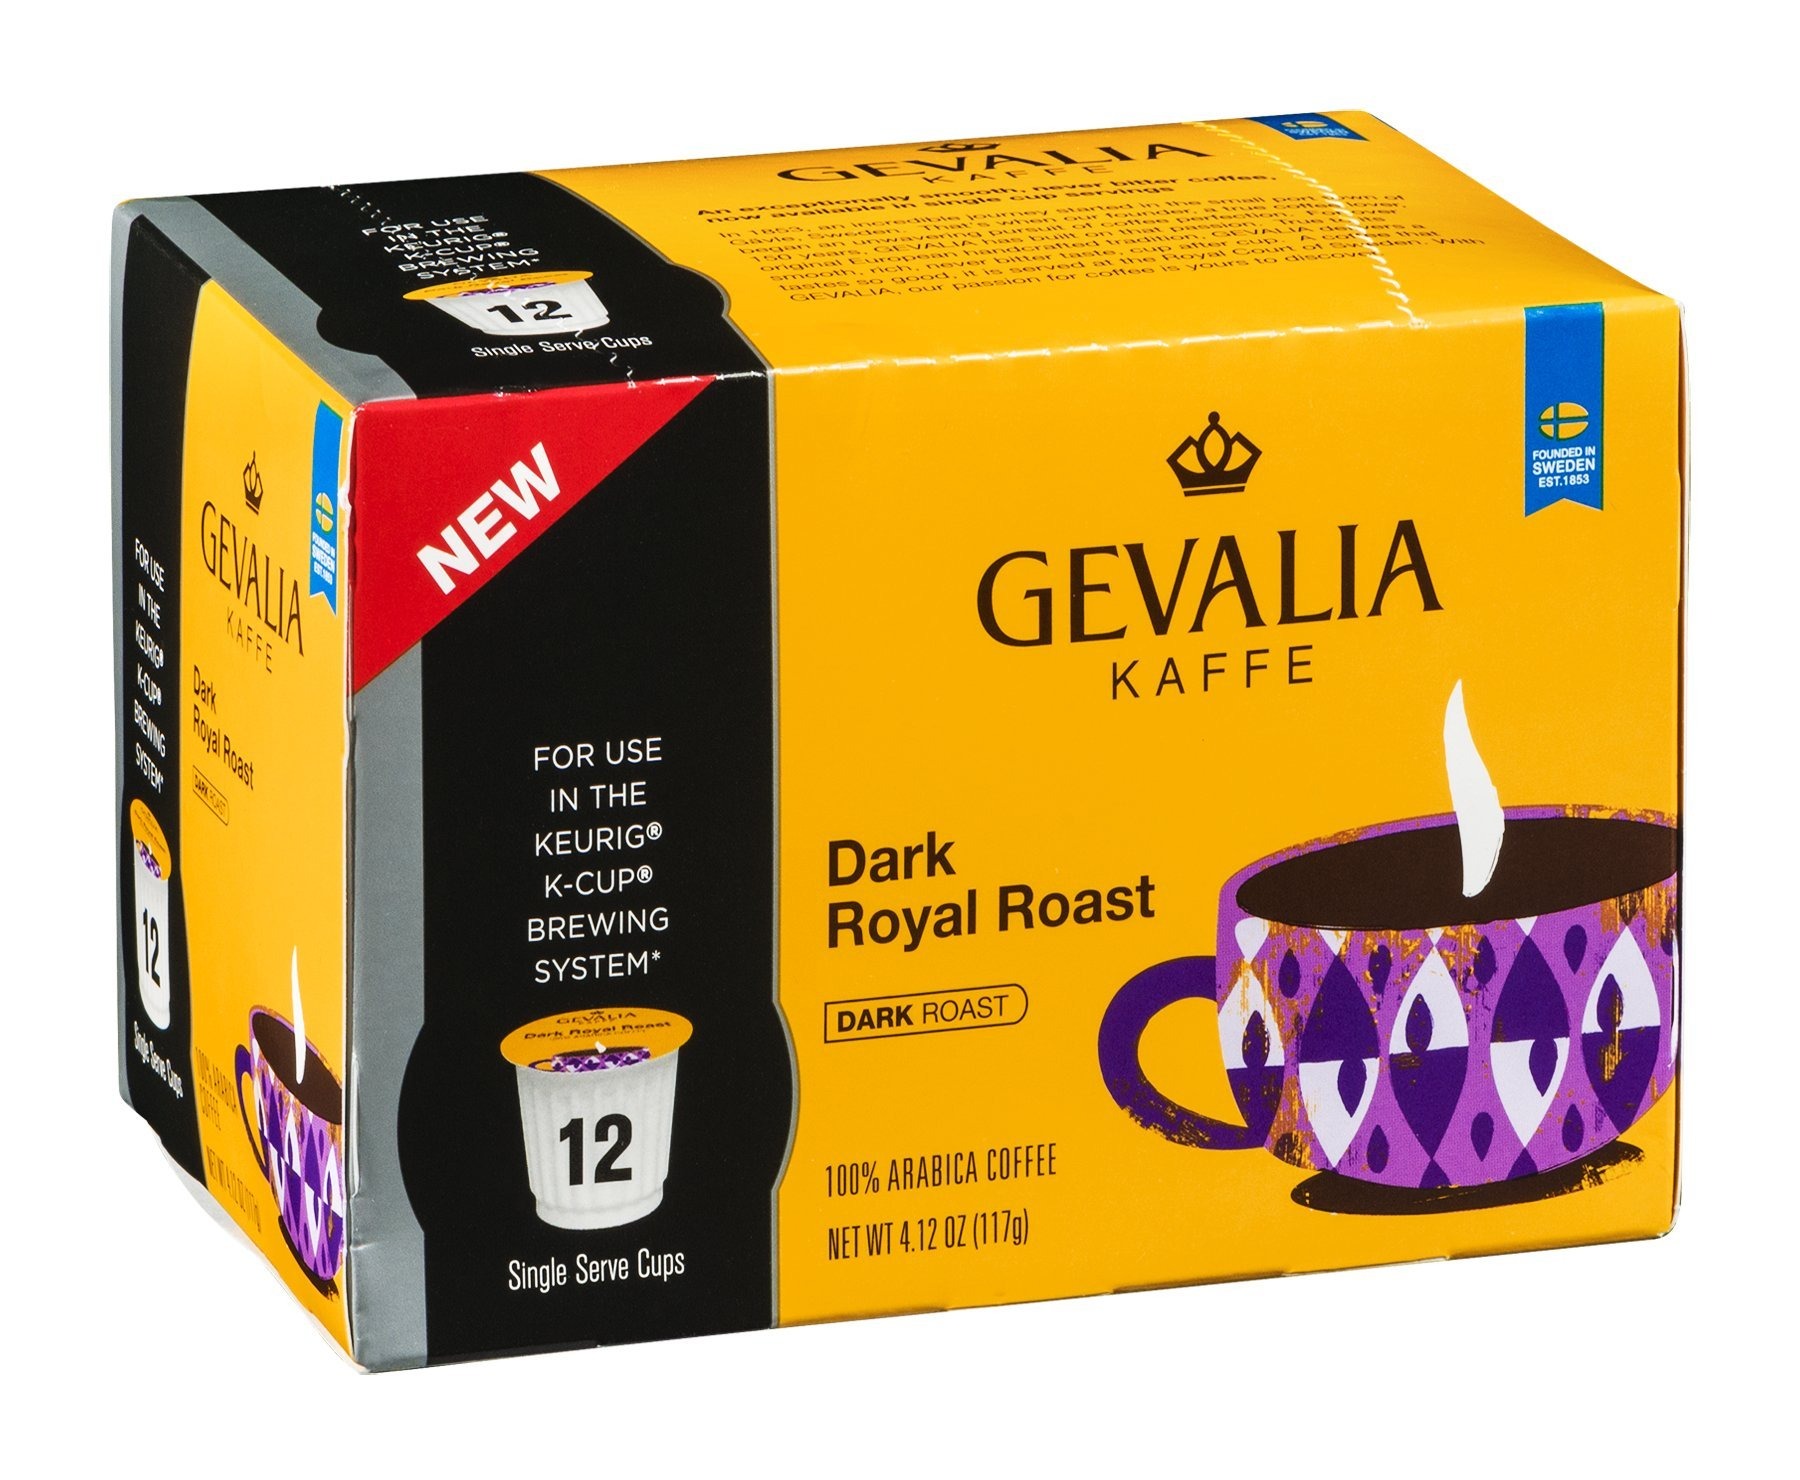
Item Name: Gevalia Dark Royal Roast K-Cup Packs - 12 count
Bullet Point 1: Our Dark Royal Blend is an intense, complex and full-bodied dark roast coffee, made with 100% Arabica coffee beans
Bullet Point 2: 1 box, containing 12 K-Cup Pods
Bullet Point 3: For use in all Keurig brewing machines, including 2.0 models
Bullet Point 4: To use, load single-serve cup into brewer, select 8 oz. brew size and press the illuminated brew button
Bullet Point 5: Perfect for those keeping Kosher
Value: 12.0
Unit: count

Price: 9.315